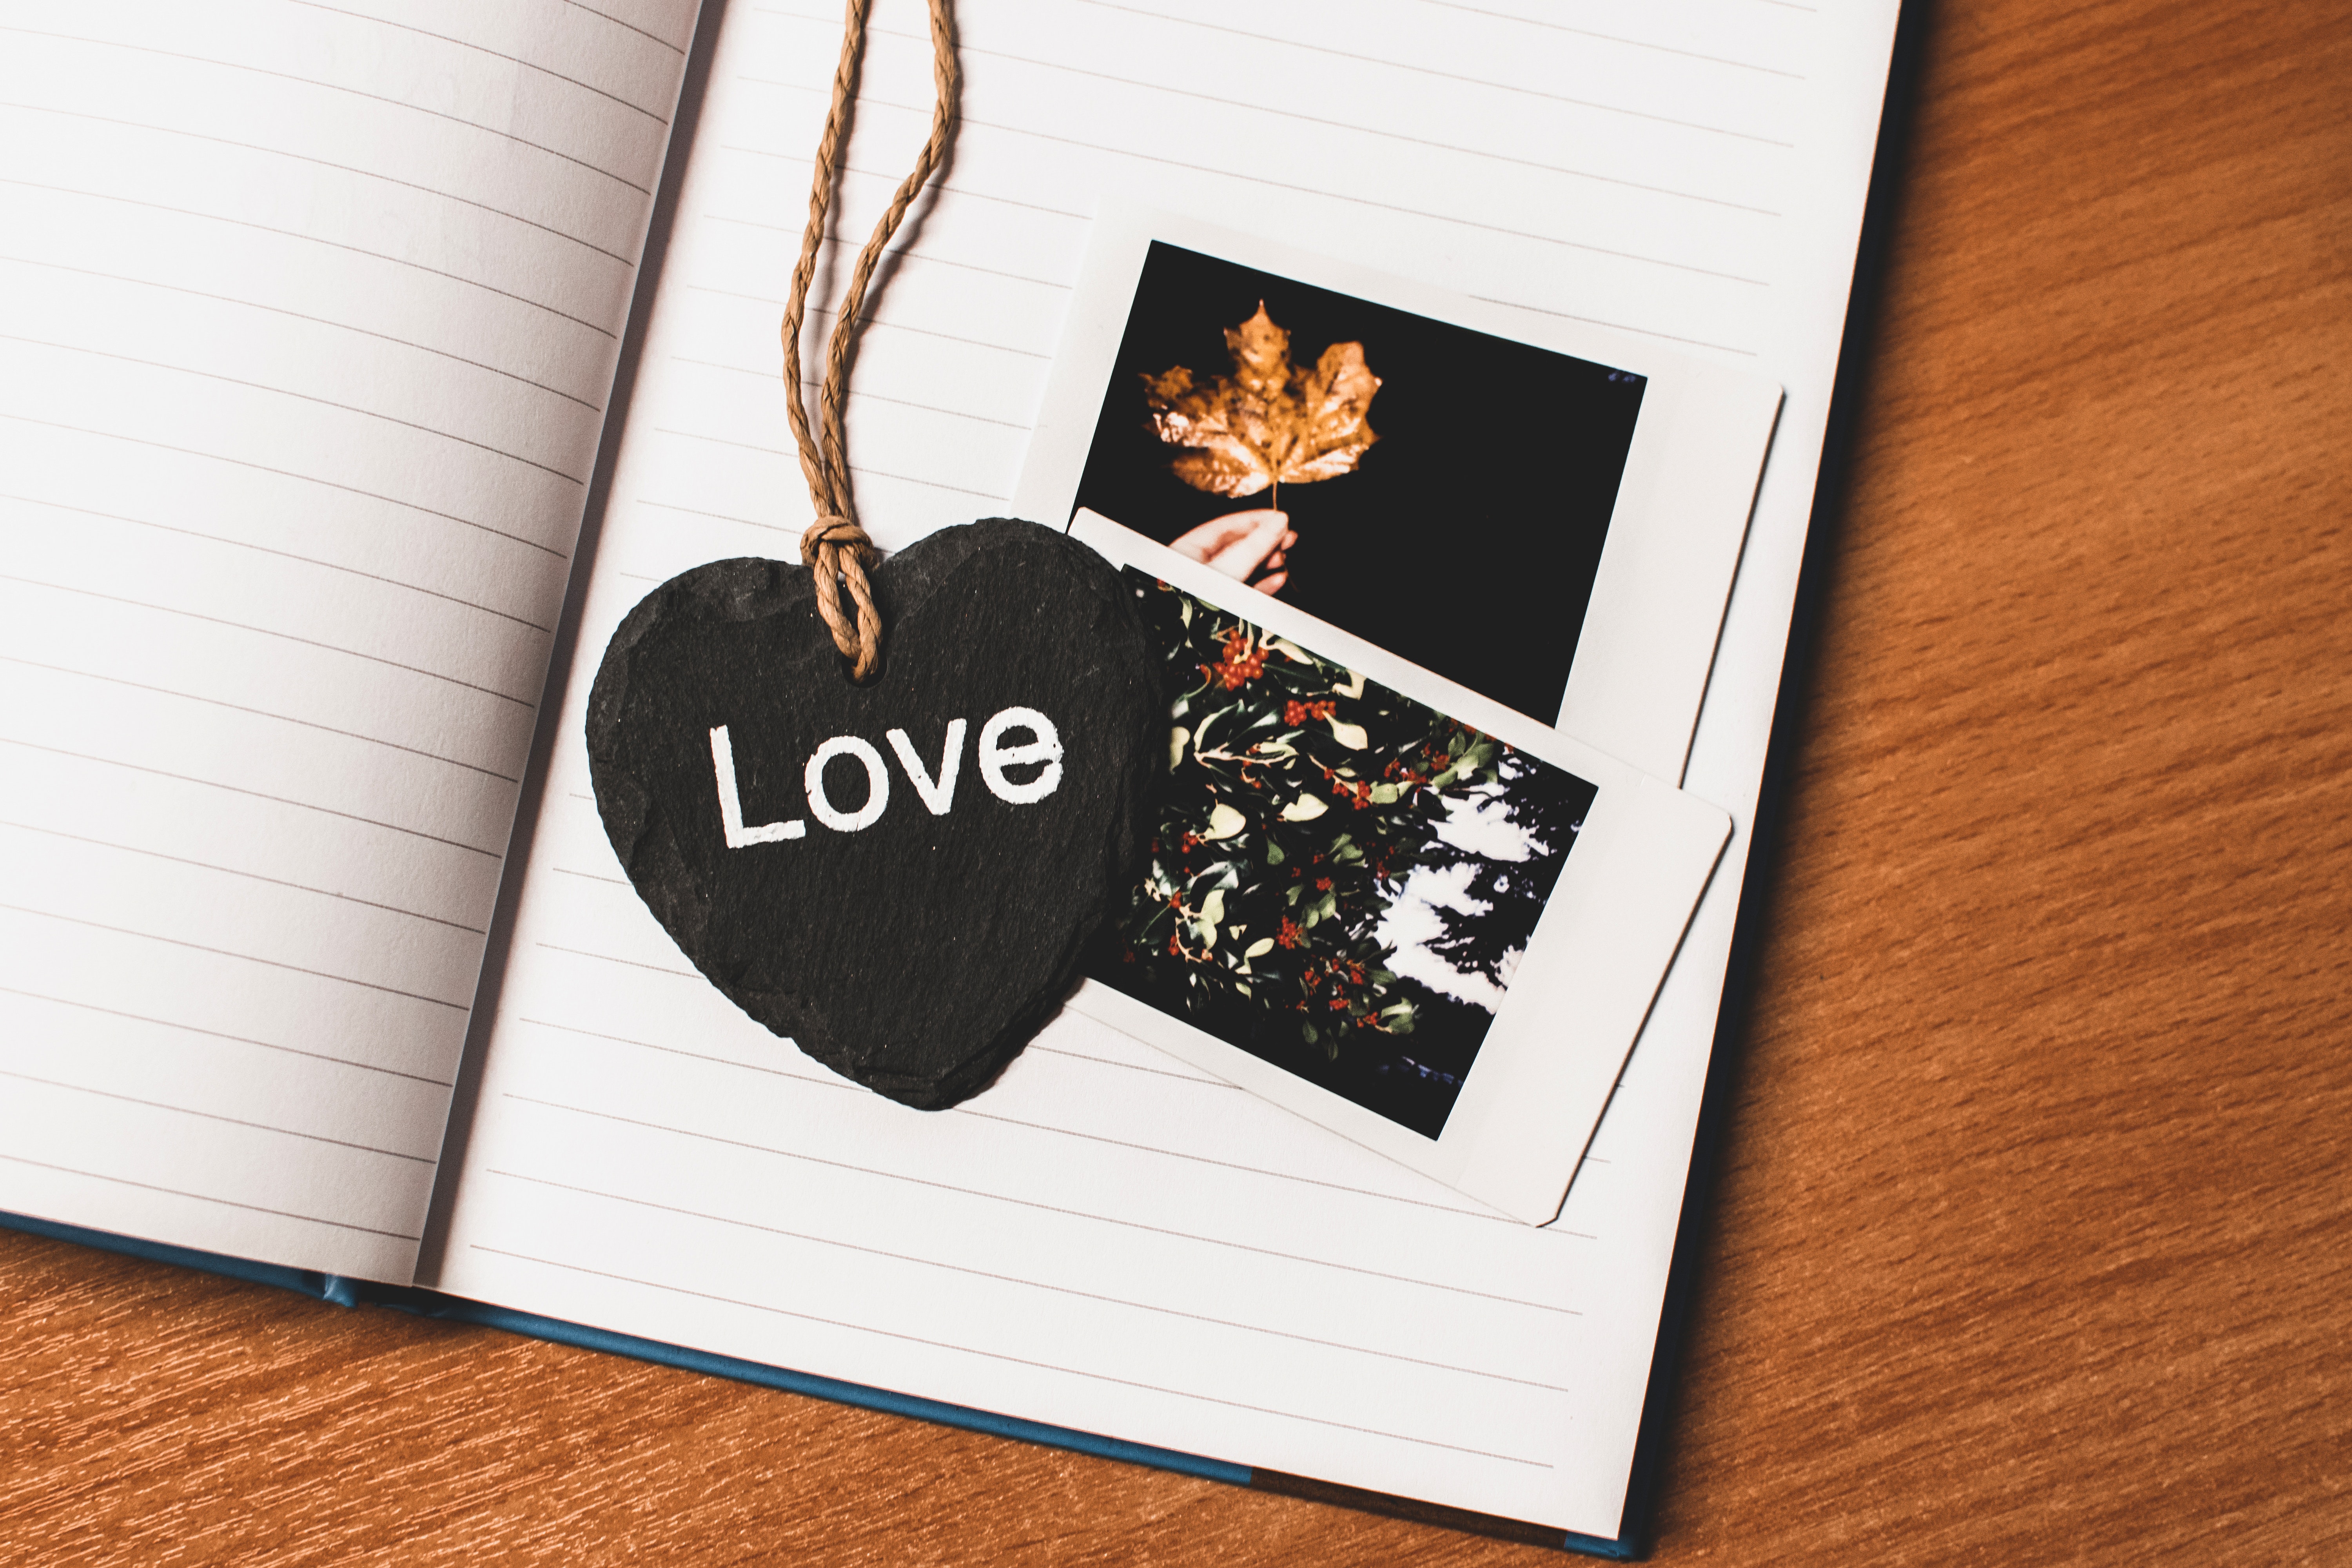
heart, text, font, paper, love, paper product, stationery, illustration, greeting card, valentine's day